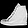
Label: Sneaker